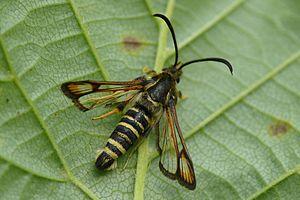
Bembecia ichneumoniformis,mâle, photographié au Allacher Haide, Munich, Allemagne Aufgenommen während einer Exkursion des Arbeitskreises Schmetterlinge der Kreisgruppe München beim Landesbund für Vogelschutz (LBV).